Pearly Tan

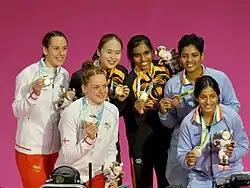
The six medallists in the women's badminton doubles at the 2022 Commonwealth Games in Birmingham. Left to right: Chloe Birch and Lauren Smith (England), Pearly Tan and Thinaah Muralitharan (Malaysia), Treesa Jolly and Gayatri Gopichand (India).

The BWF World Tour, which was announced on 19 March 2017 and implemented in 2018, is a series of elite badminton tournaments sanctioned by the Badminton World Federation (BWF). The BWF World Tours are divided into levels of World Tour Finals, Super 1000, Super 750, Super 500, Super 300, and the BWF Tour Super 100.